Sarah K. Smith

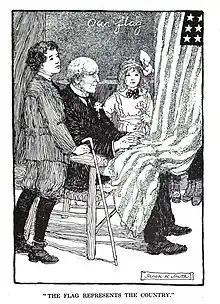
"This Flag Represents Our Country", Sarah K. Smith, published in "The Wide Awake Reader," 1913.

Sarah Katherine Smith was born in 1878 in Rio Vista, California. Her family moved to Wheaton, Illinois when she was young so that her father George H. Smith could become a professor of Latin and Greek at Wheaton College, where he taught from 1899 to 1936. Smith spent the majority of her early life in Wheaton, graduating from local Wheaton Academy high school in 1896. She soon enrolled in Wheaton College's art program, studying under the founder of the department, Mrs. S. H. Nutting. Smith graduated in 1900 and quickly moved to nearby Chicago to enroll in even higher education at the Art Institute of Chicago. While studying at the art institute, she also received artistic instruction from painter William Merritt Chase.